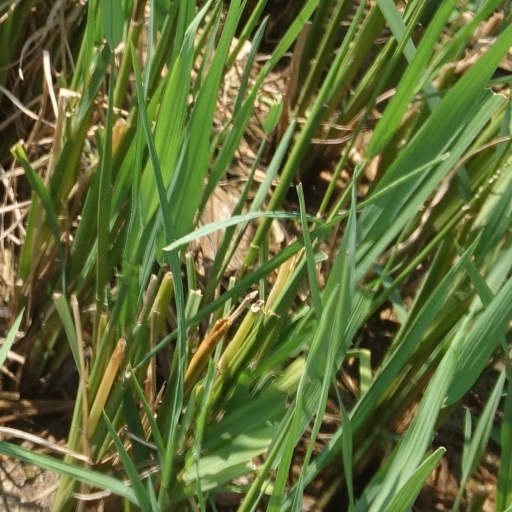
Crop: rice